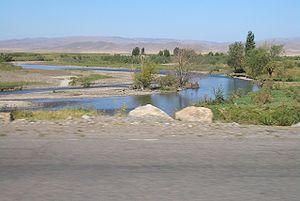
Le Tchou est un fleuve endoréique dans le nord du Kirghizistan et le sud du Kazakhstan. Il fait environ 1 067 km de long, c'est l'un des plus longs fleuves du Kirghizistan.
La province de Tchouï est une province ou oblast du Kirghizistan. Son centre administratif est Bichkek, ville à statut spécial, qui est également le principal centre urbain et la capitale du Kirghizistan.
La vallée de Tchouï est une grande vallée située au nord des monts Tian au Kirghizistan, qui s’étend des gorges de Boom jusqu'au désert de Muyunkum. Sa superficie avoisine les 32 000 km².